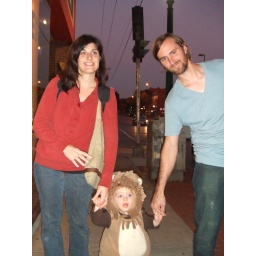
walking the lion in Westport